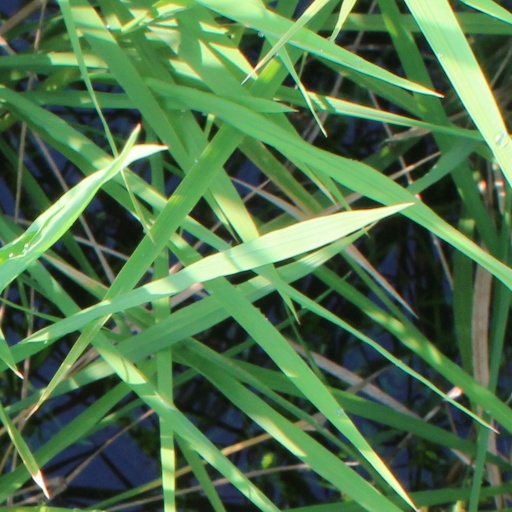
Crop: rice